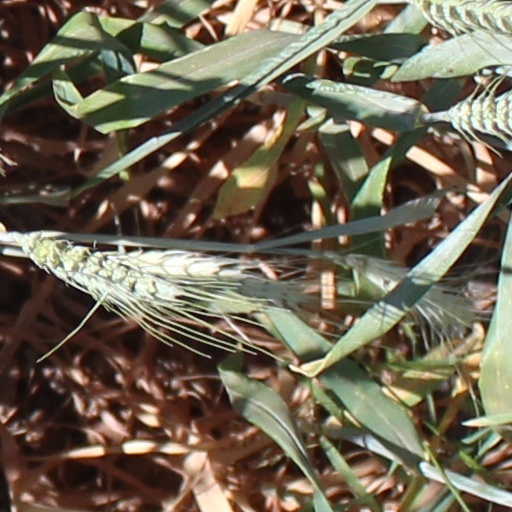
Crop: wheat